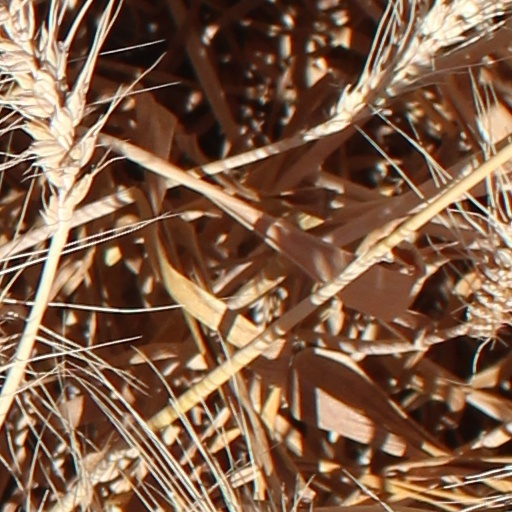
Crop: wheat